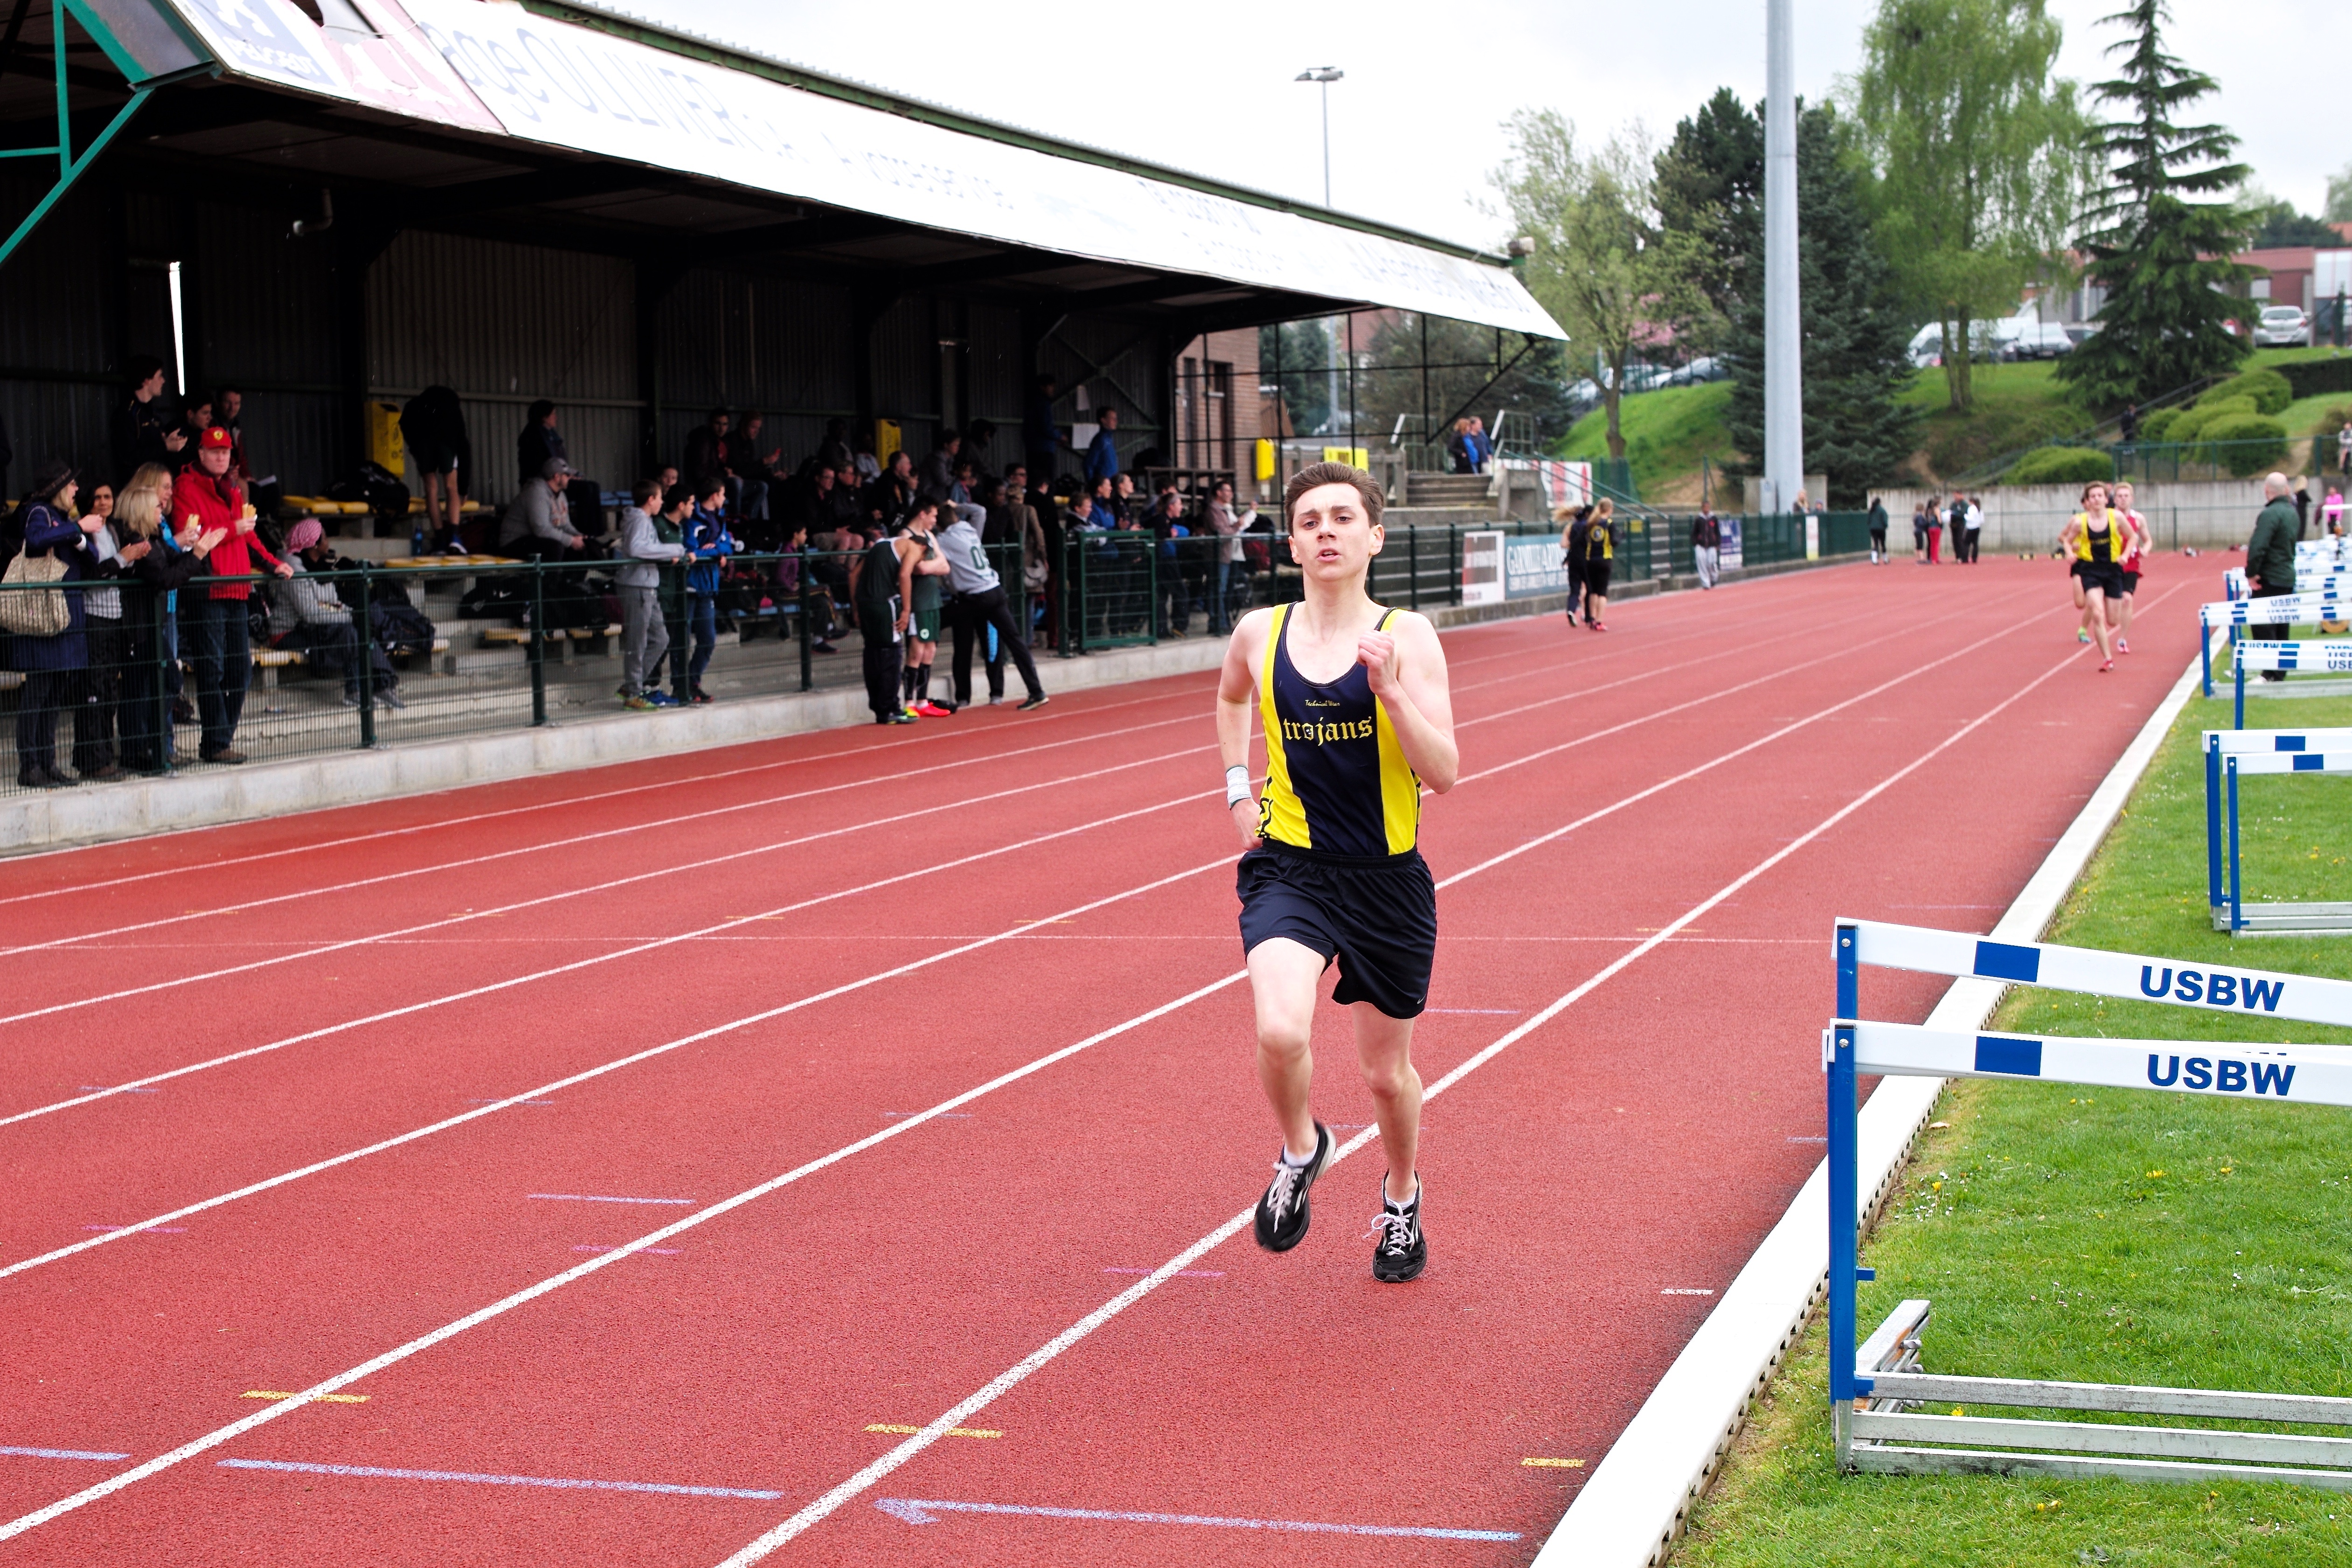
track, running, run, runner, ash, belgium, race, competition, holland, hague, netherlands, international, girls, m, american, sports, boys, 50, school, runners, junior, leica, 240, summilux, varsity, athletics, meet, waterloo, sprint, stjohns, human action, endurance sports, duathlon, track and field athletics, middle distance running, 800 metres